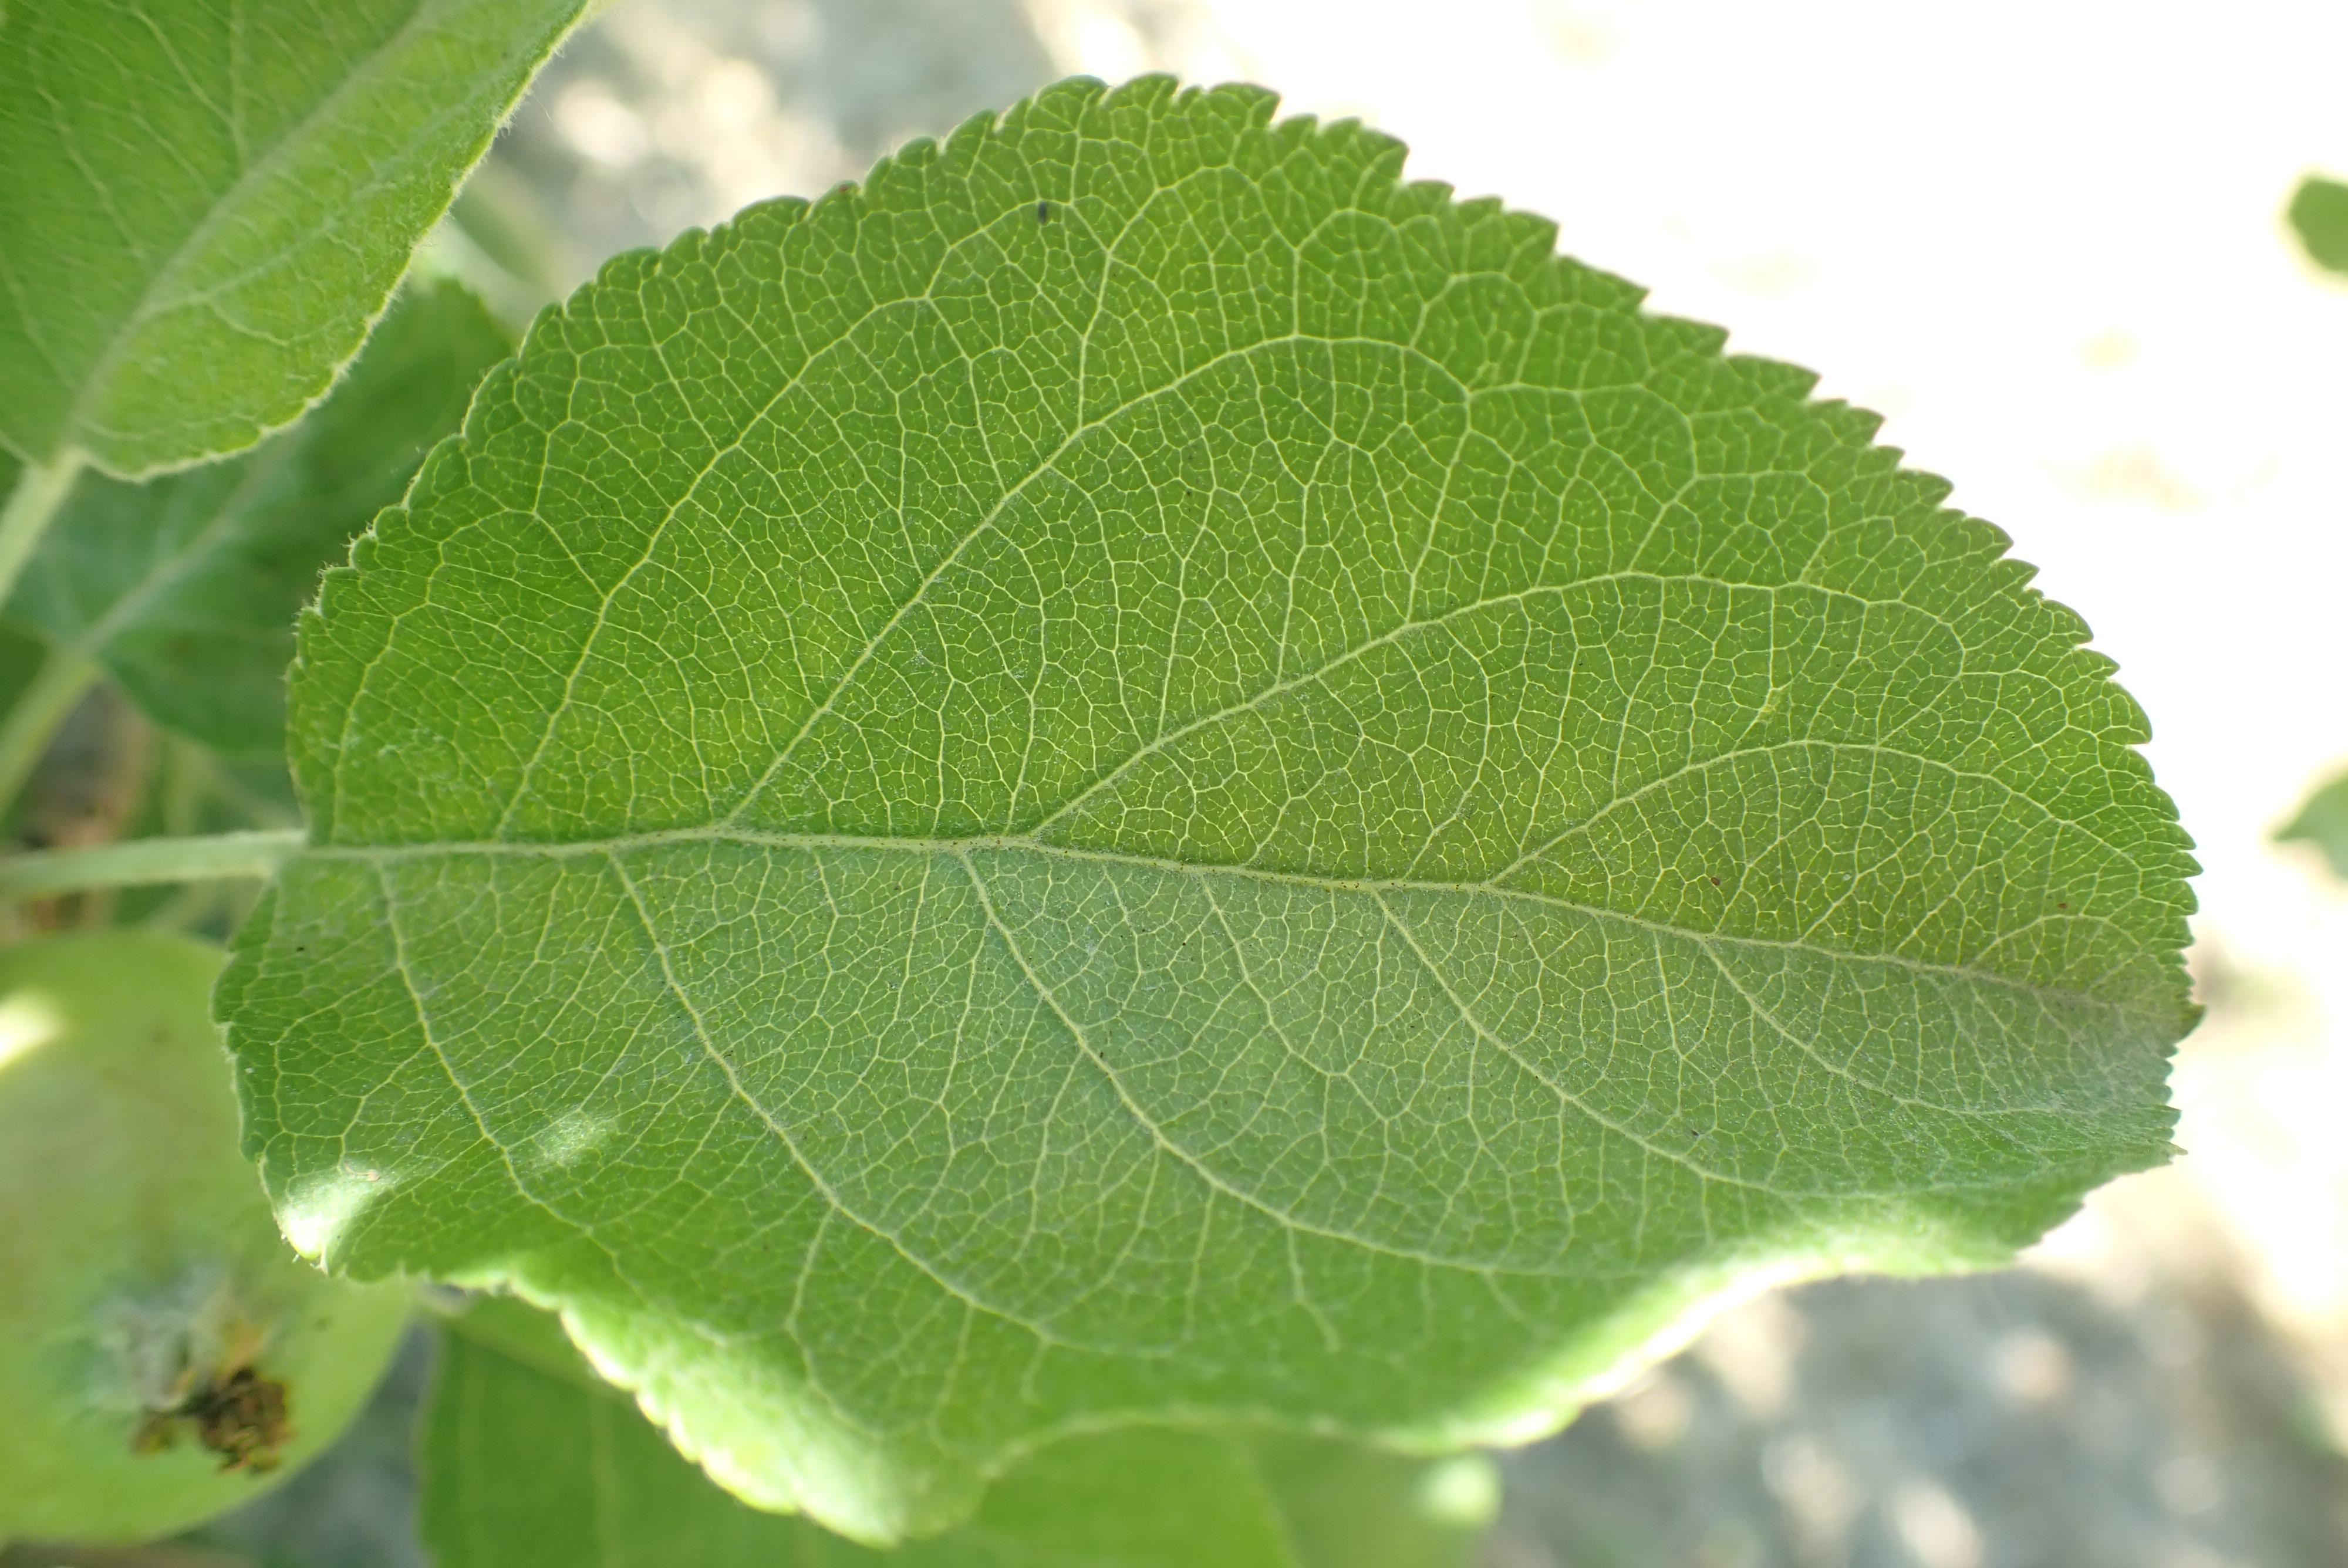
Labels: healthy